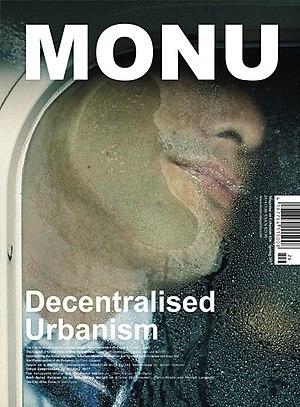
MONU est une revue semestrielle anglophone sur l’urbanisme, qui se concentre sur la ville au sens large, incluant ses politiques, son économie, sa géographie, ses aspects sociaux, ainsi que sa structure physique et son architecture. L’architecture est l’une des nombreuses disciplines traitées par le magazine – disciplines qui sont toutes rassemblées sous le terme global « urbanisme ». MONU est édité dans la ville de Rotterdam, aux Pays-Bas. De façon continue, la publication a commencé en juin 2004. MONU se présente comme une publication indépendante, non-conformiste, qui collecte des articles critiques, des images, des concepts et des théories urbaines provenant d’architectes, d’urbanistes et de théoriciens du monde entier sur un sujet déterminé.